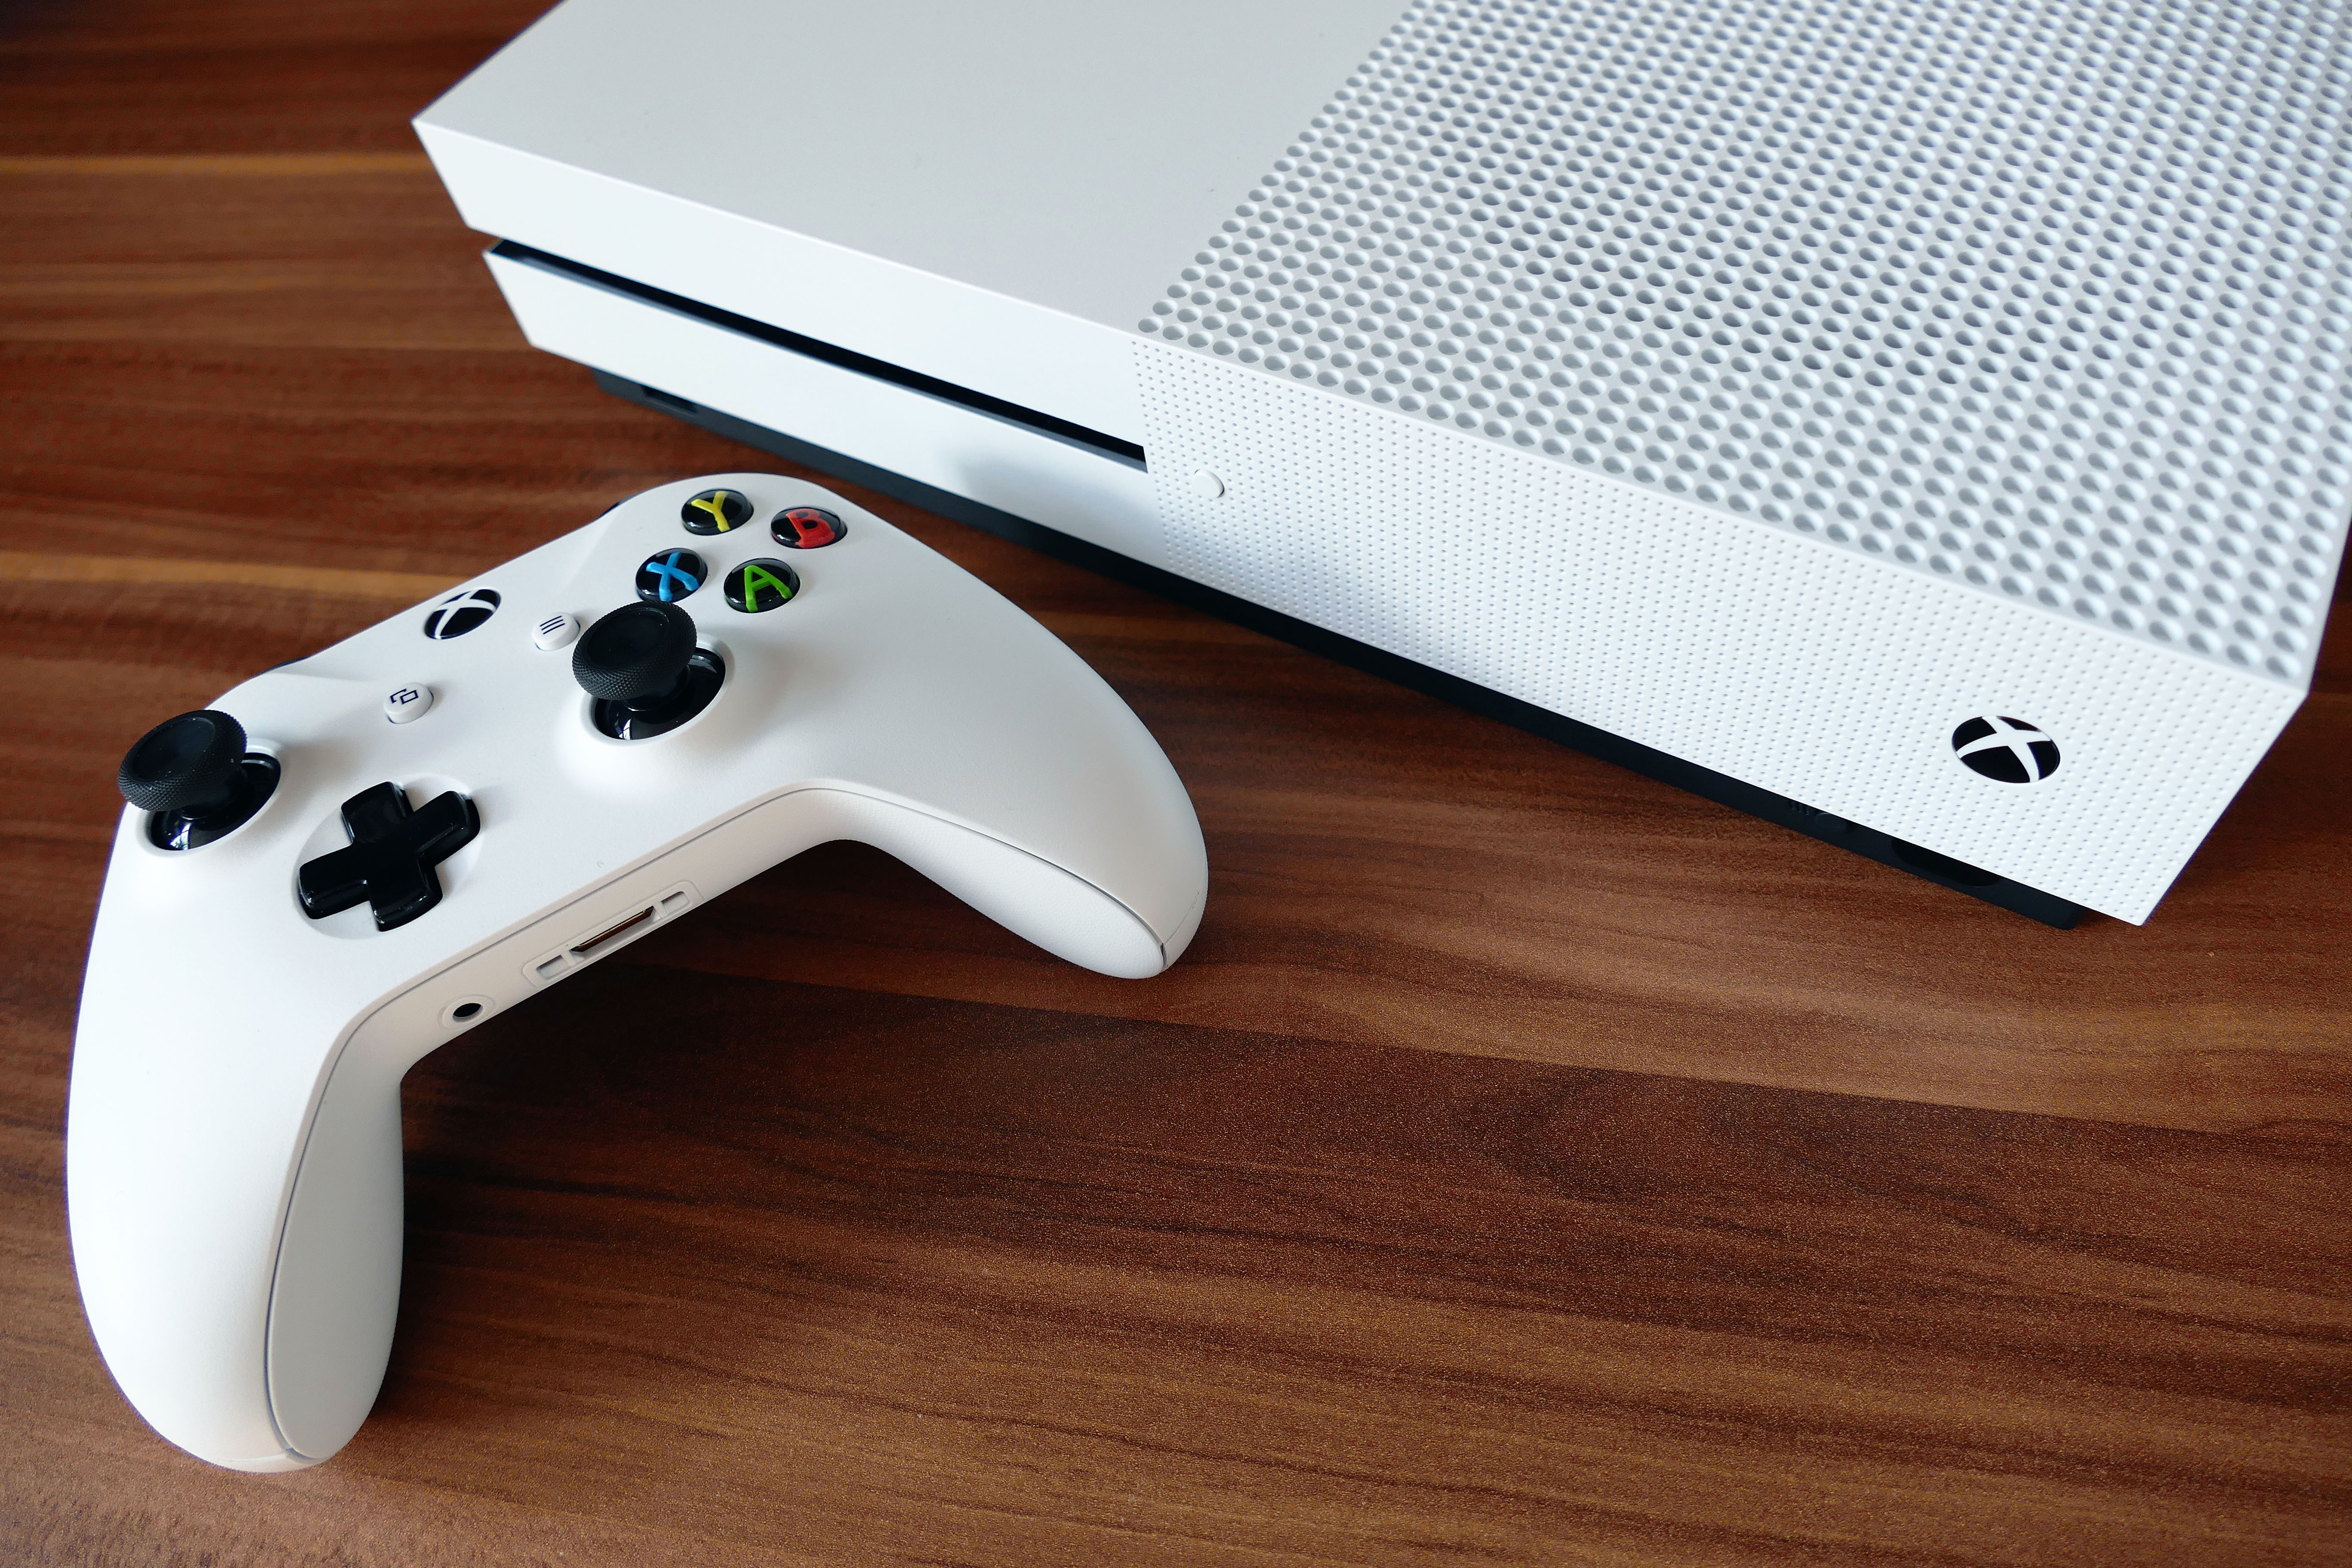
computer, hand, technology, white, game, joystick, controller, play, plastic, finger, equipment, electrical, gadget, blue, leisure, holding, player, activity, button, tech, font, colour, fun, electronics, toys, media, joy, control, console, arcade, push, gaming, entertainment, handheld, pad, x box, joypad, game pad, peripheral, play button, x box one, game controller, electronic device